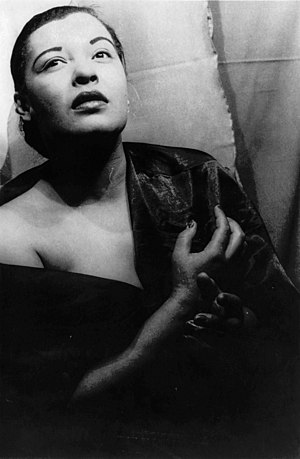
Billie Holiday
Billie Holiday fotograferet af Carl Van Vechten, 23. marts 1949.
Billie Holiday var en amerikansk jazzsangerinde.